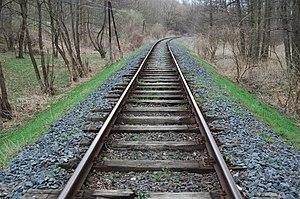
La Ligne Körmend - Zalalövő ou ligne 22 est une ligne de chemin de fer de Hongrie. Elle relie Körmend par la Gare de Körmend à Zalalövő par la Gare de Zalalövő. Elle ne fonctionne plus depuis 2010.